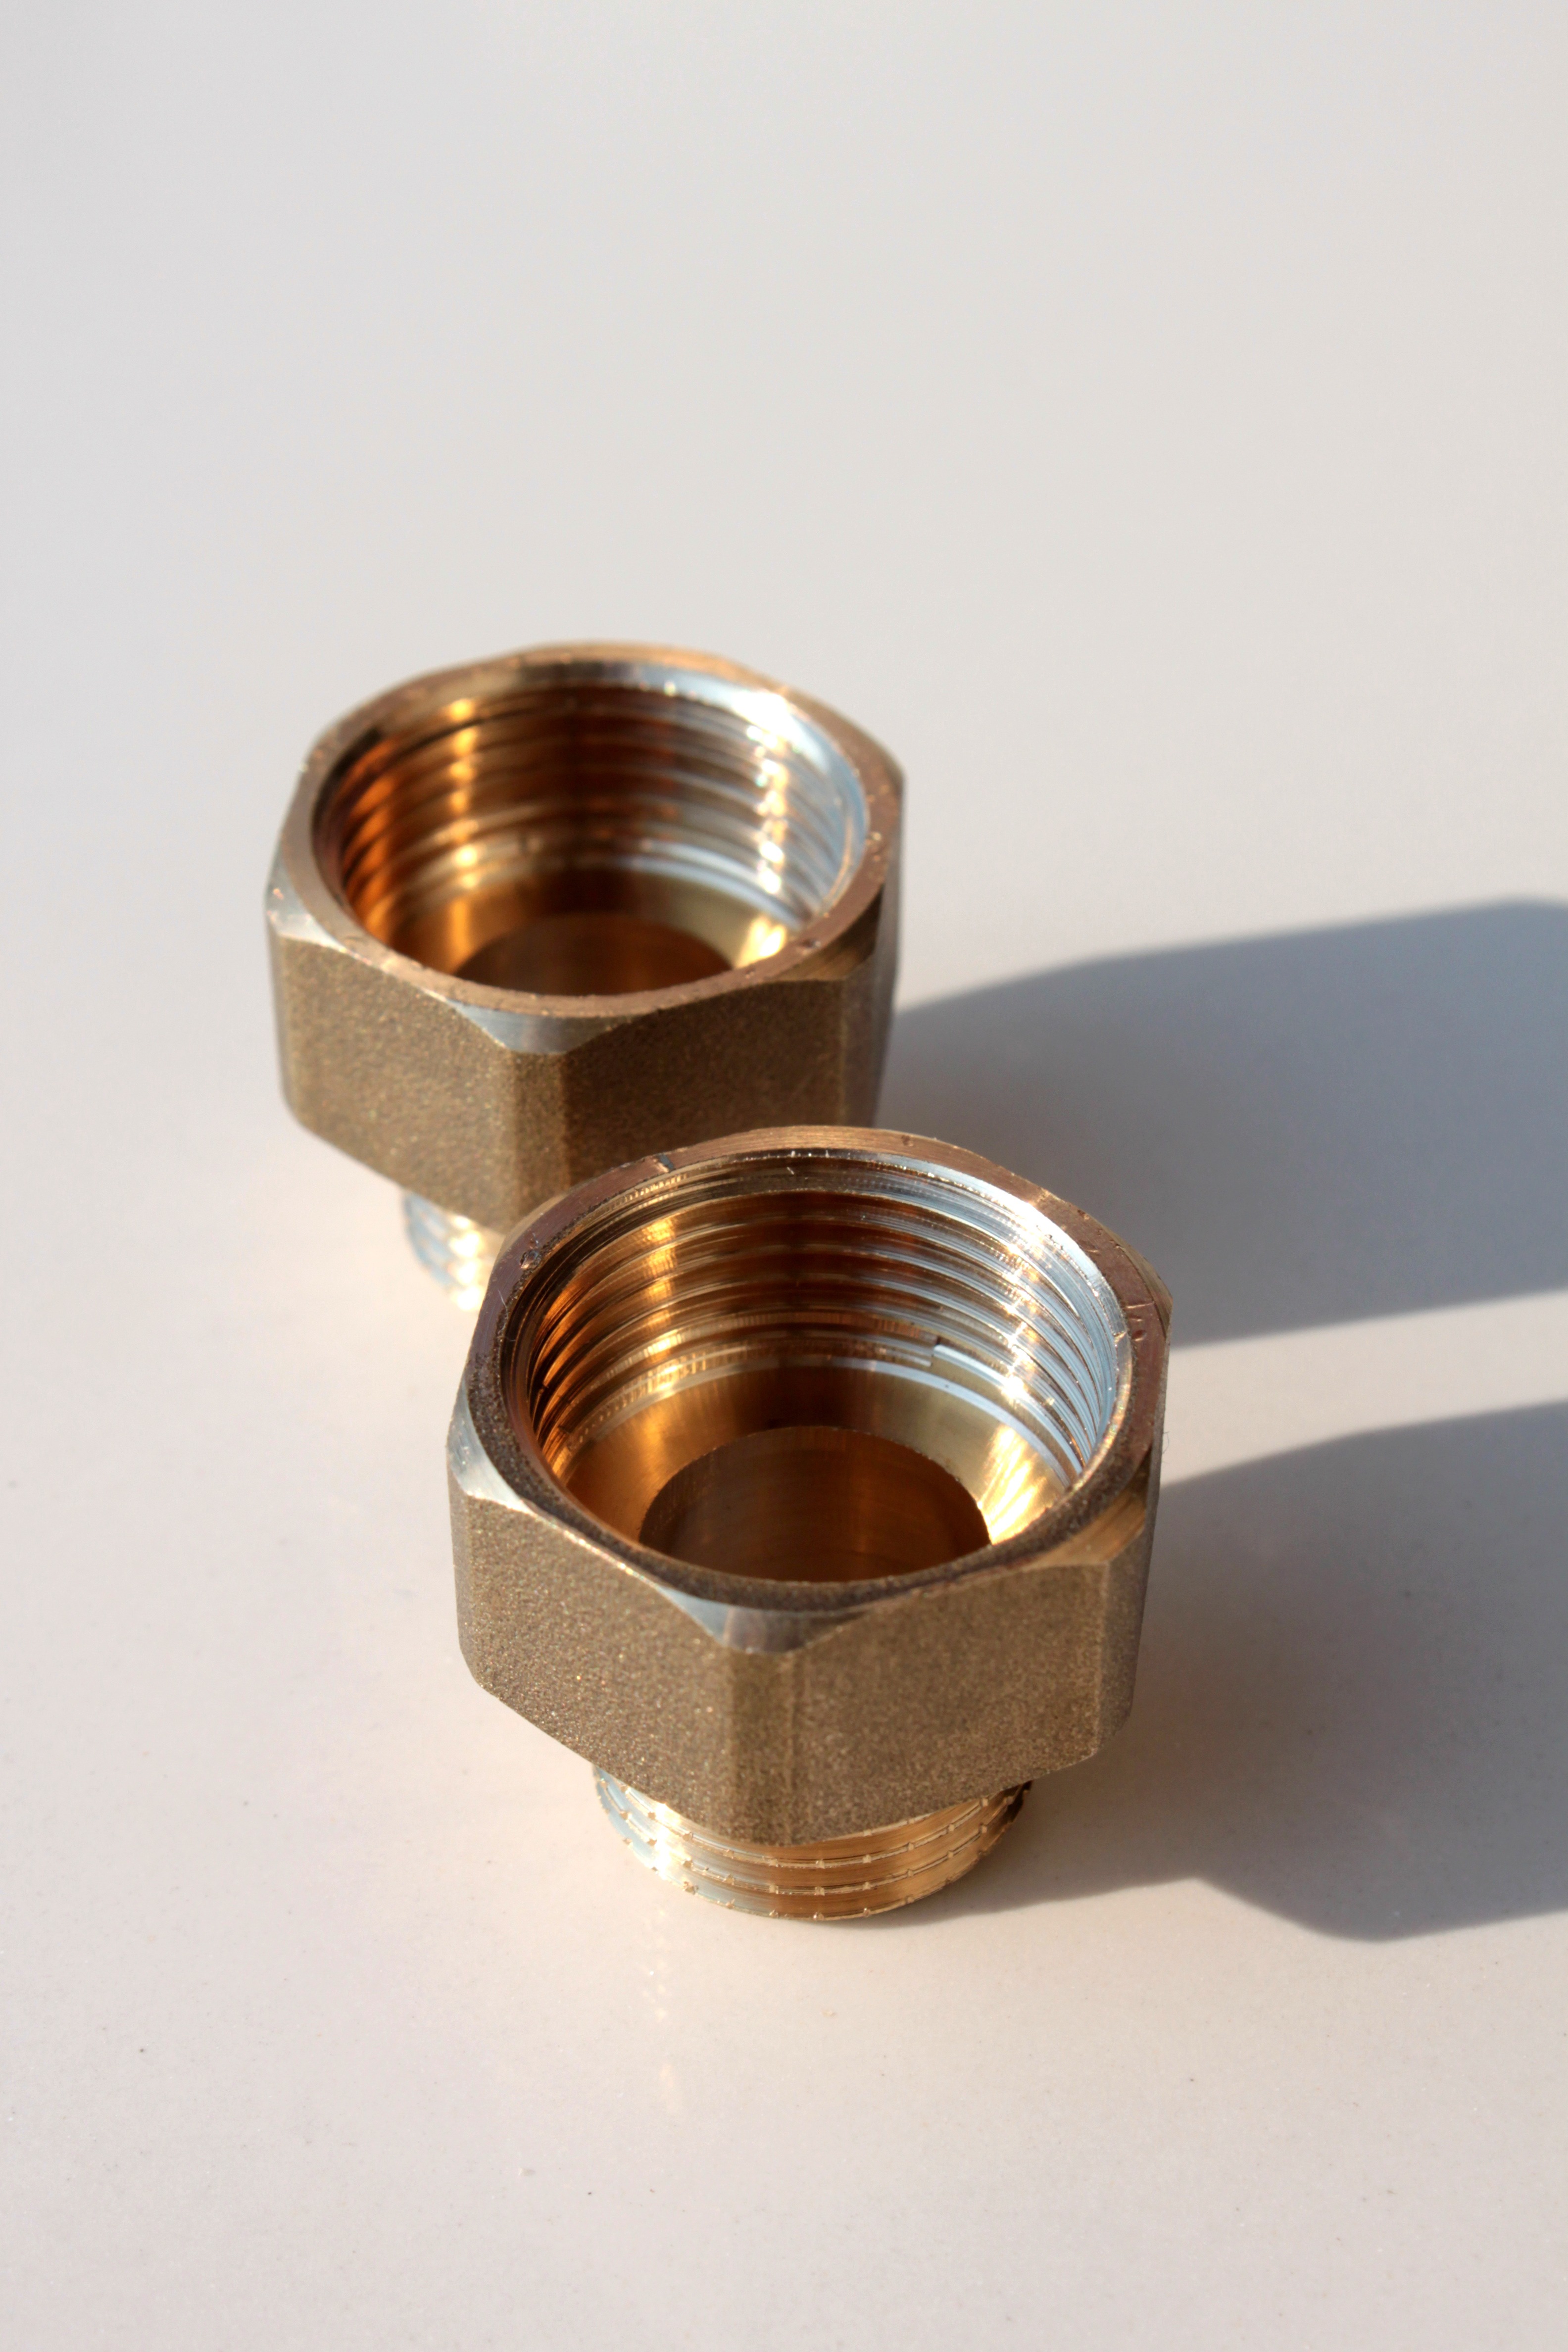
metal, material, thread, product, objects, brass, pipe, copper, industries, fittings, connector, threaded